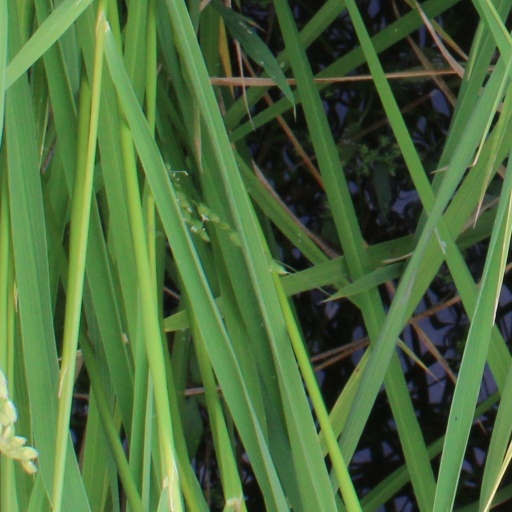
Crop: rice